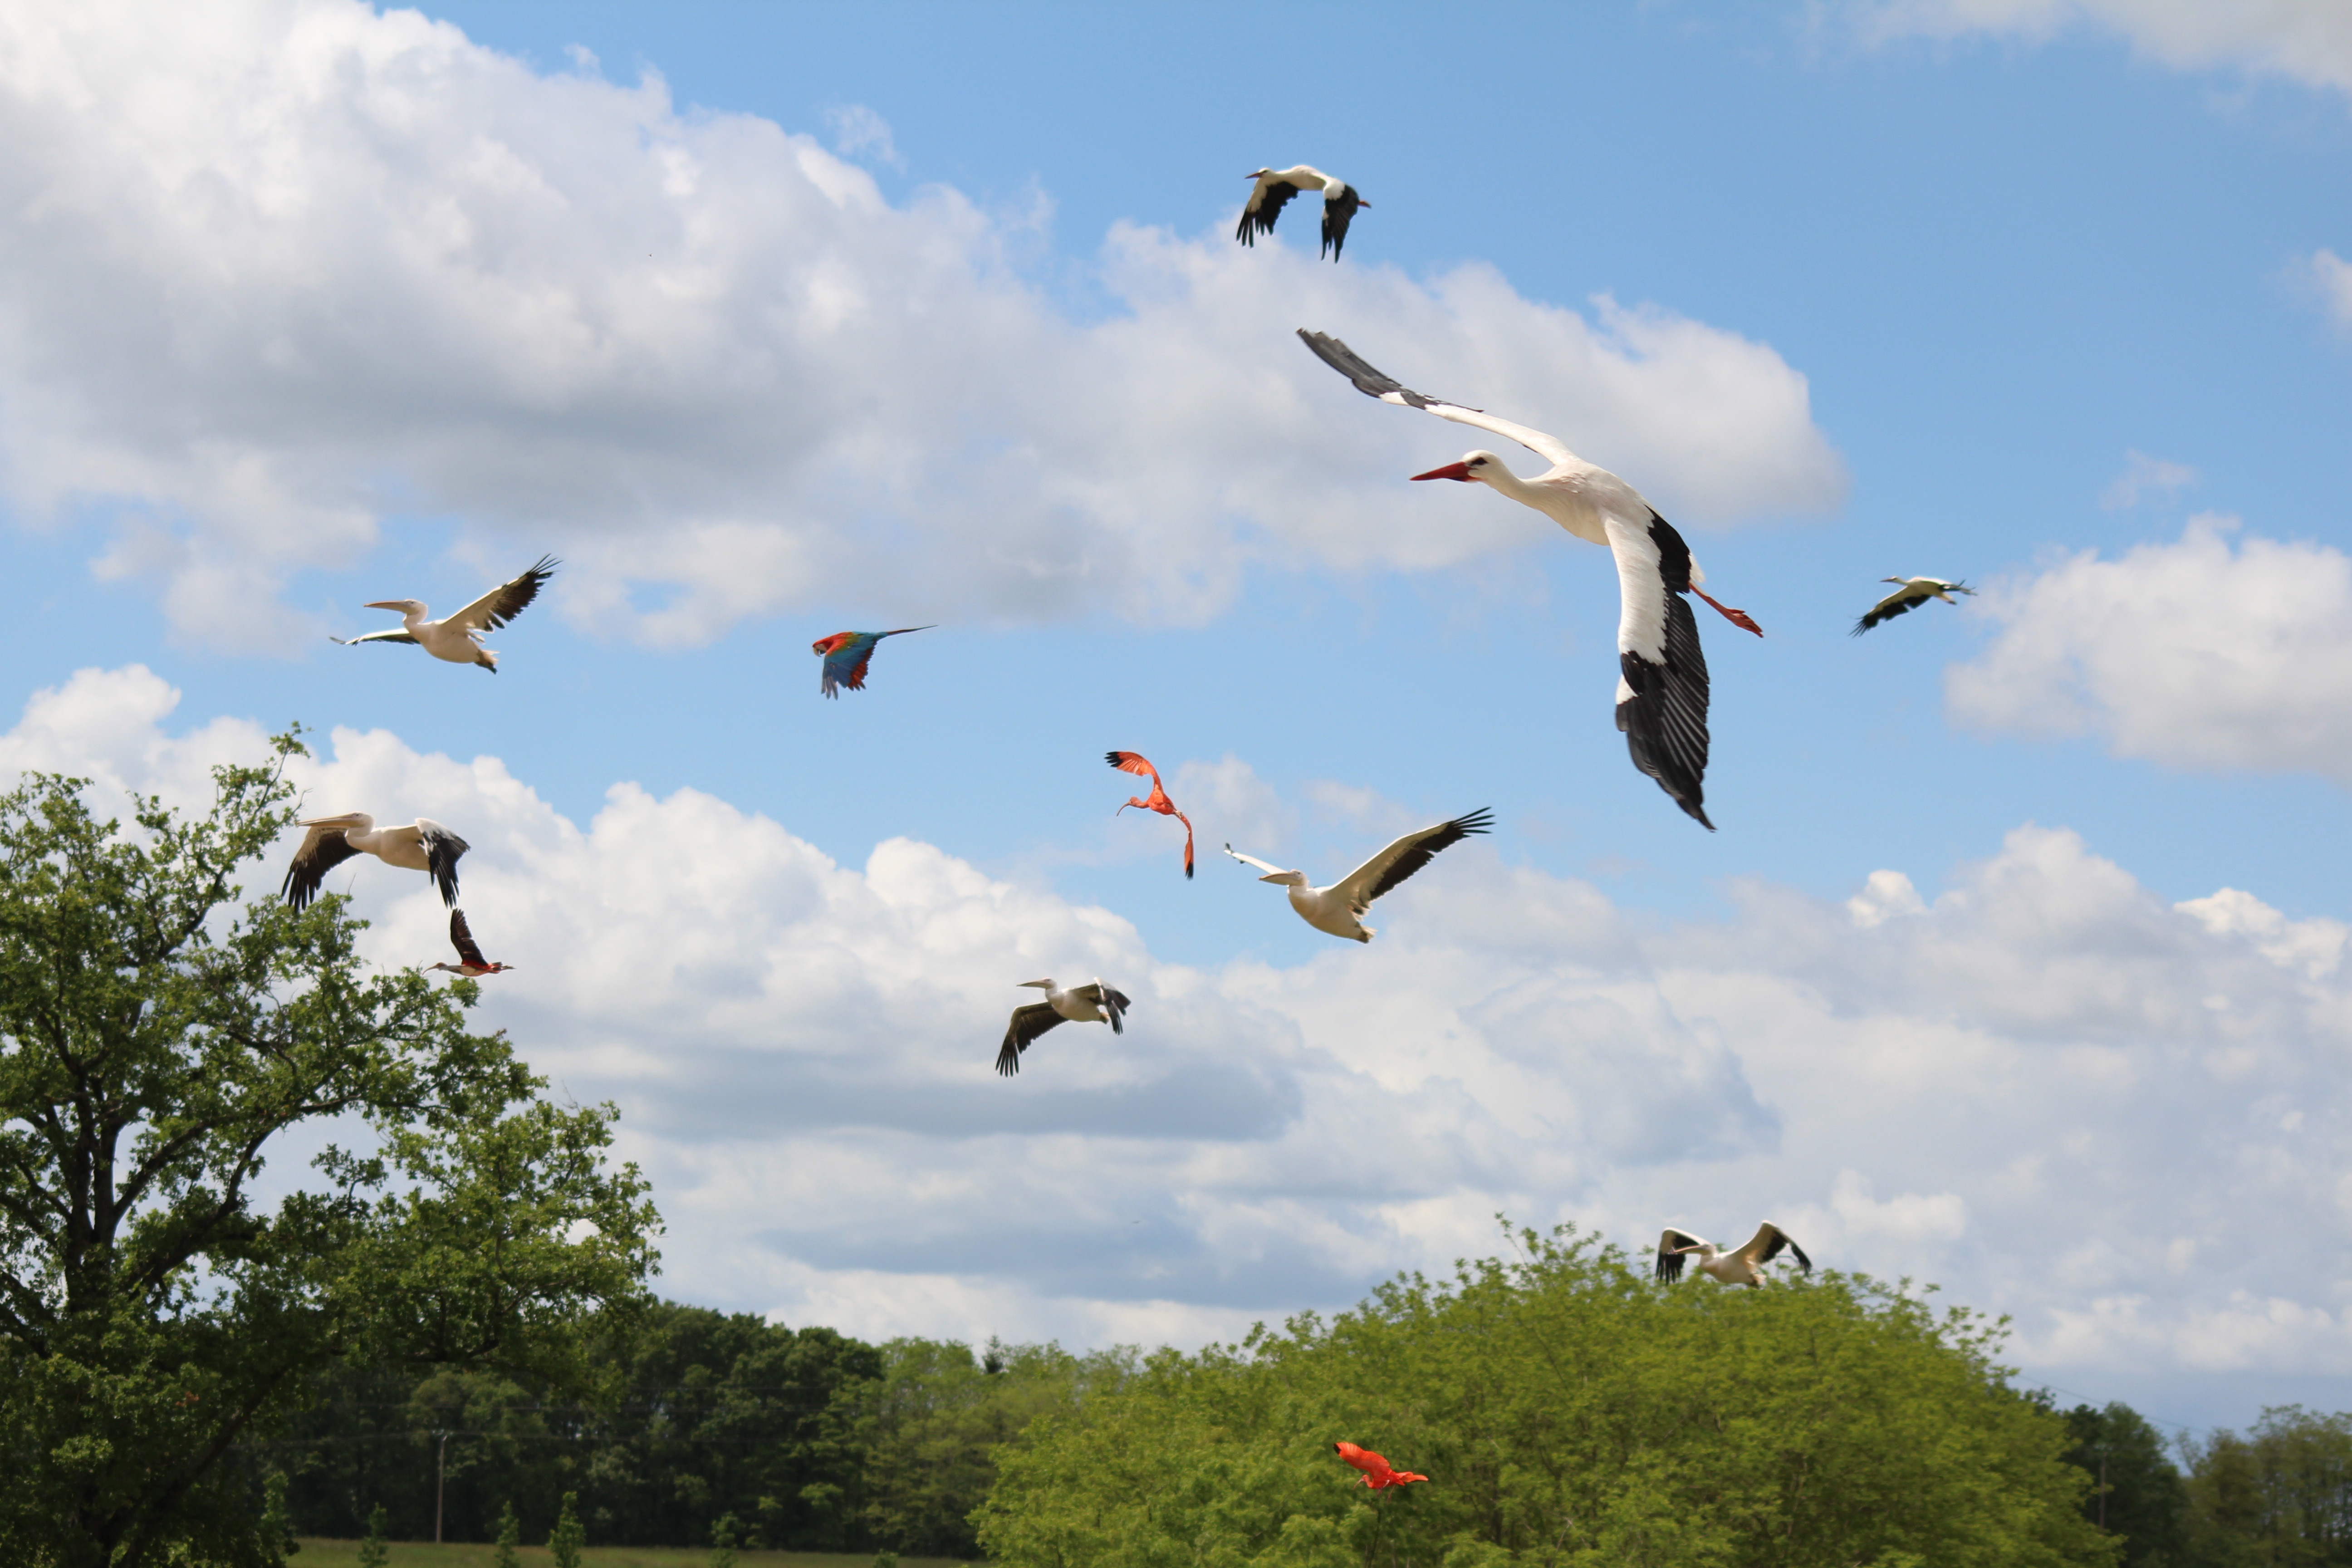
sea, bird, sky, seabird, flight, fauna, stork, birds, vertebrate, water bird, raptors